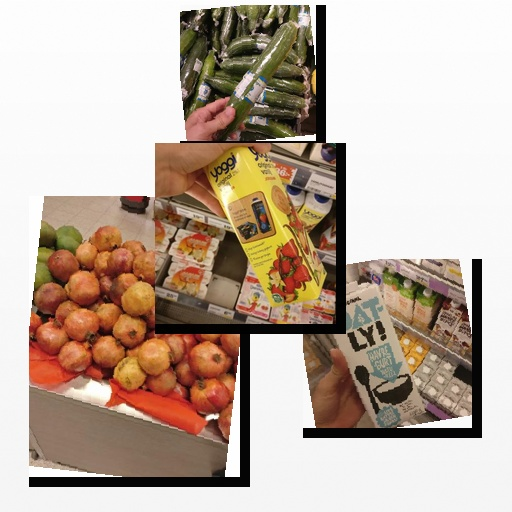
Food items: strawberry_yoghurt, pomegranate, cucumber, oat_yogurt